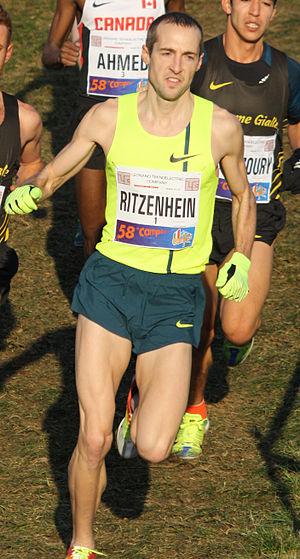
Dathan Ritzenhein est un athlète américain, spécialiste des courses de fond, du cross-country et du marathon.